Elizabeth Sackler

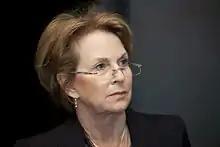
Sackler in 2012

Elizabeth Ann Sackler (born February 19, 1948) is a public historian, arts activist, and the daughter of Arthur M. Sackler and descendant of the Sackler family - a family deeply intertwined with the opioid epidemic in the United States of America. She is the founder of the American Indian Ritual Object Repatriation Foundation and the Elizabeth A. Sackler Center for Feminist Art at the Brooklyn Museum.